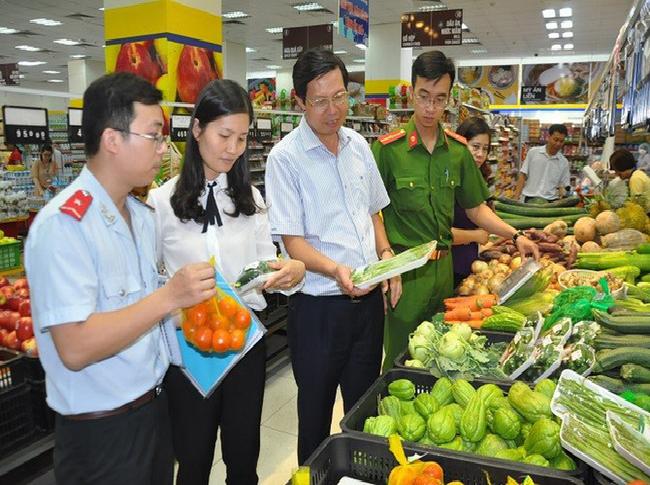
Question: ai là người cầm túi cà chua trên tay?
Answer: người đàn ông đứng bên trái cùng